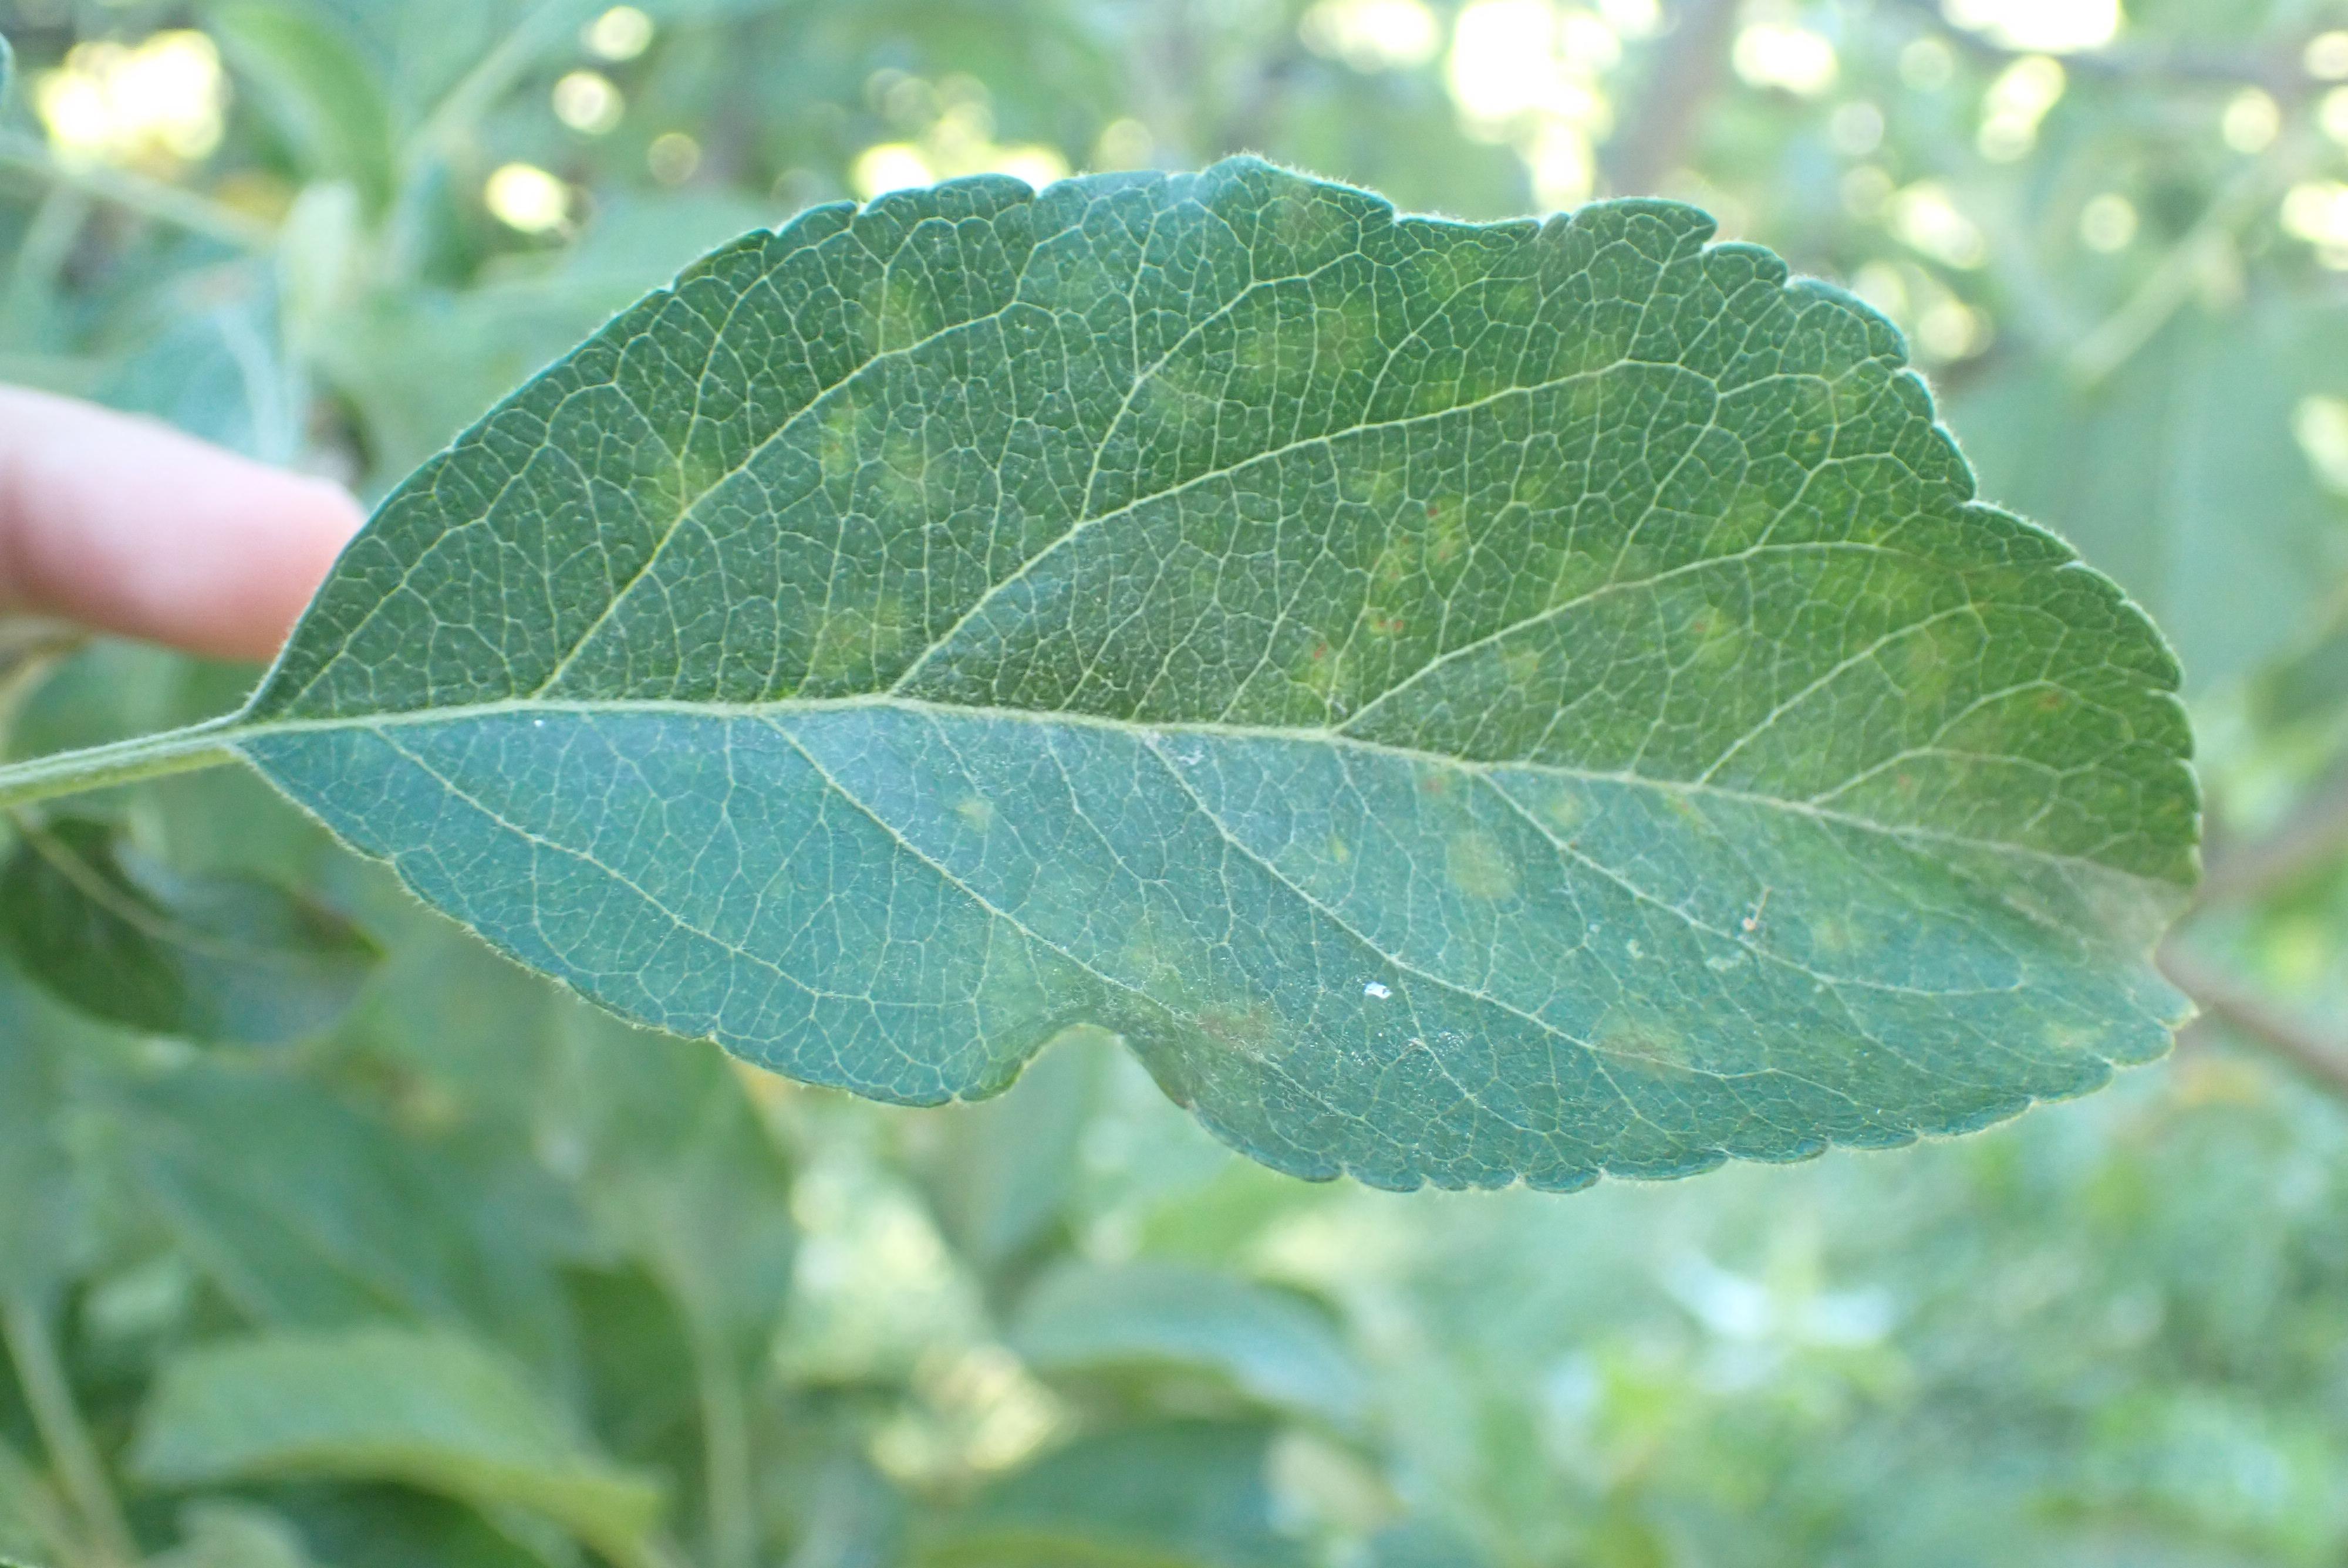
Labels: scab